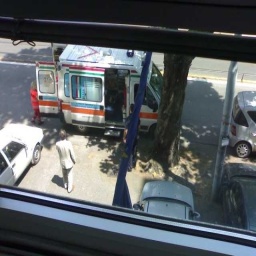
Label: ambulance